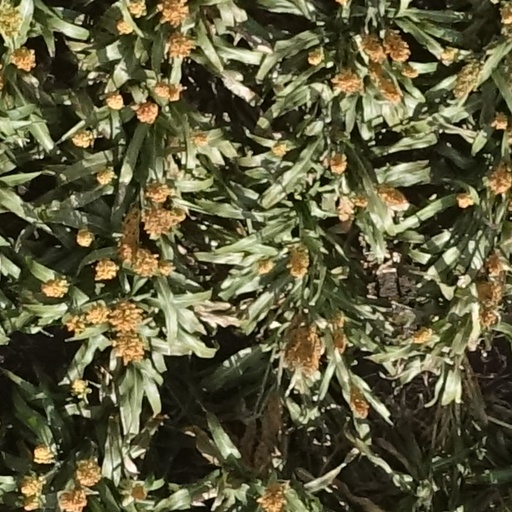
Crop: sorghum